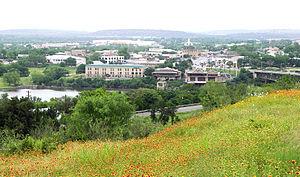
La ville de Marble Falls est située dans le comté de Burnet, dans l’État du Texas, aux États-Unis. Elle comptait 6 077 habitants lors du recensement de 2010.